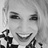
Emotion: happy